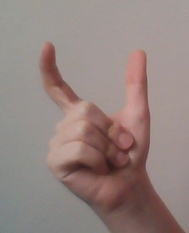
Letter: nun